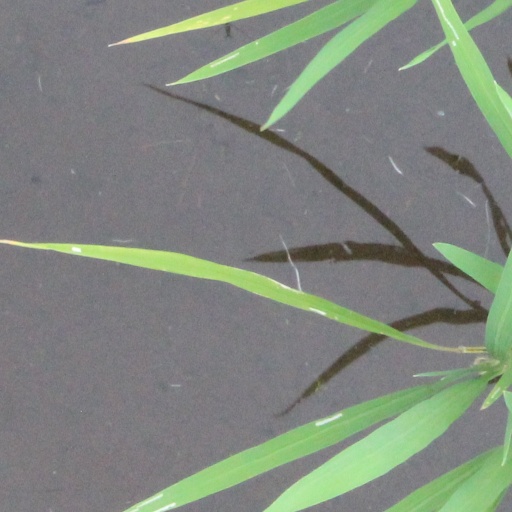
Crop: rice